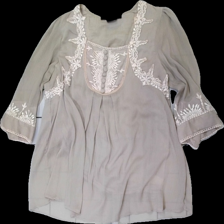
View: front
Type: Blouse
Category: Ladies
Brand: Not in the list
Brand text on label: Denim 24/7
Colors: Pink
Material: 100% Polyester
Pattern: Lace
Cut: Loose
Size: 44
Stains: Major
Damage: stained
Damage location: top center
Price range: <50
Recommended usage: Recycle
Description: Pink blouse with blouse